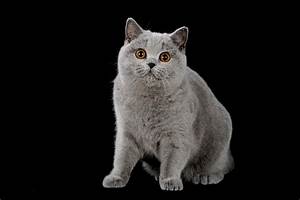
Label: cat